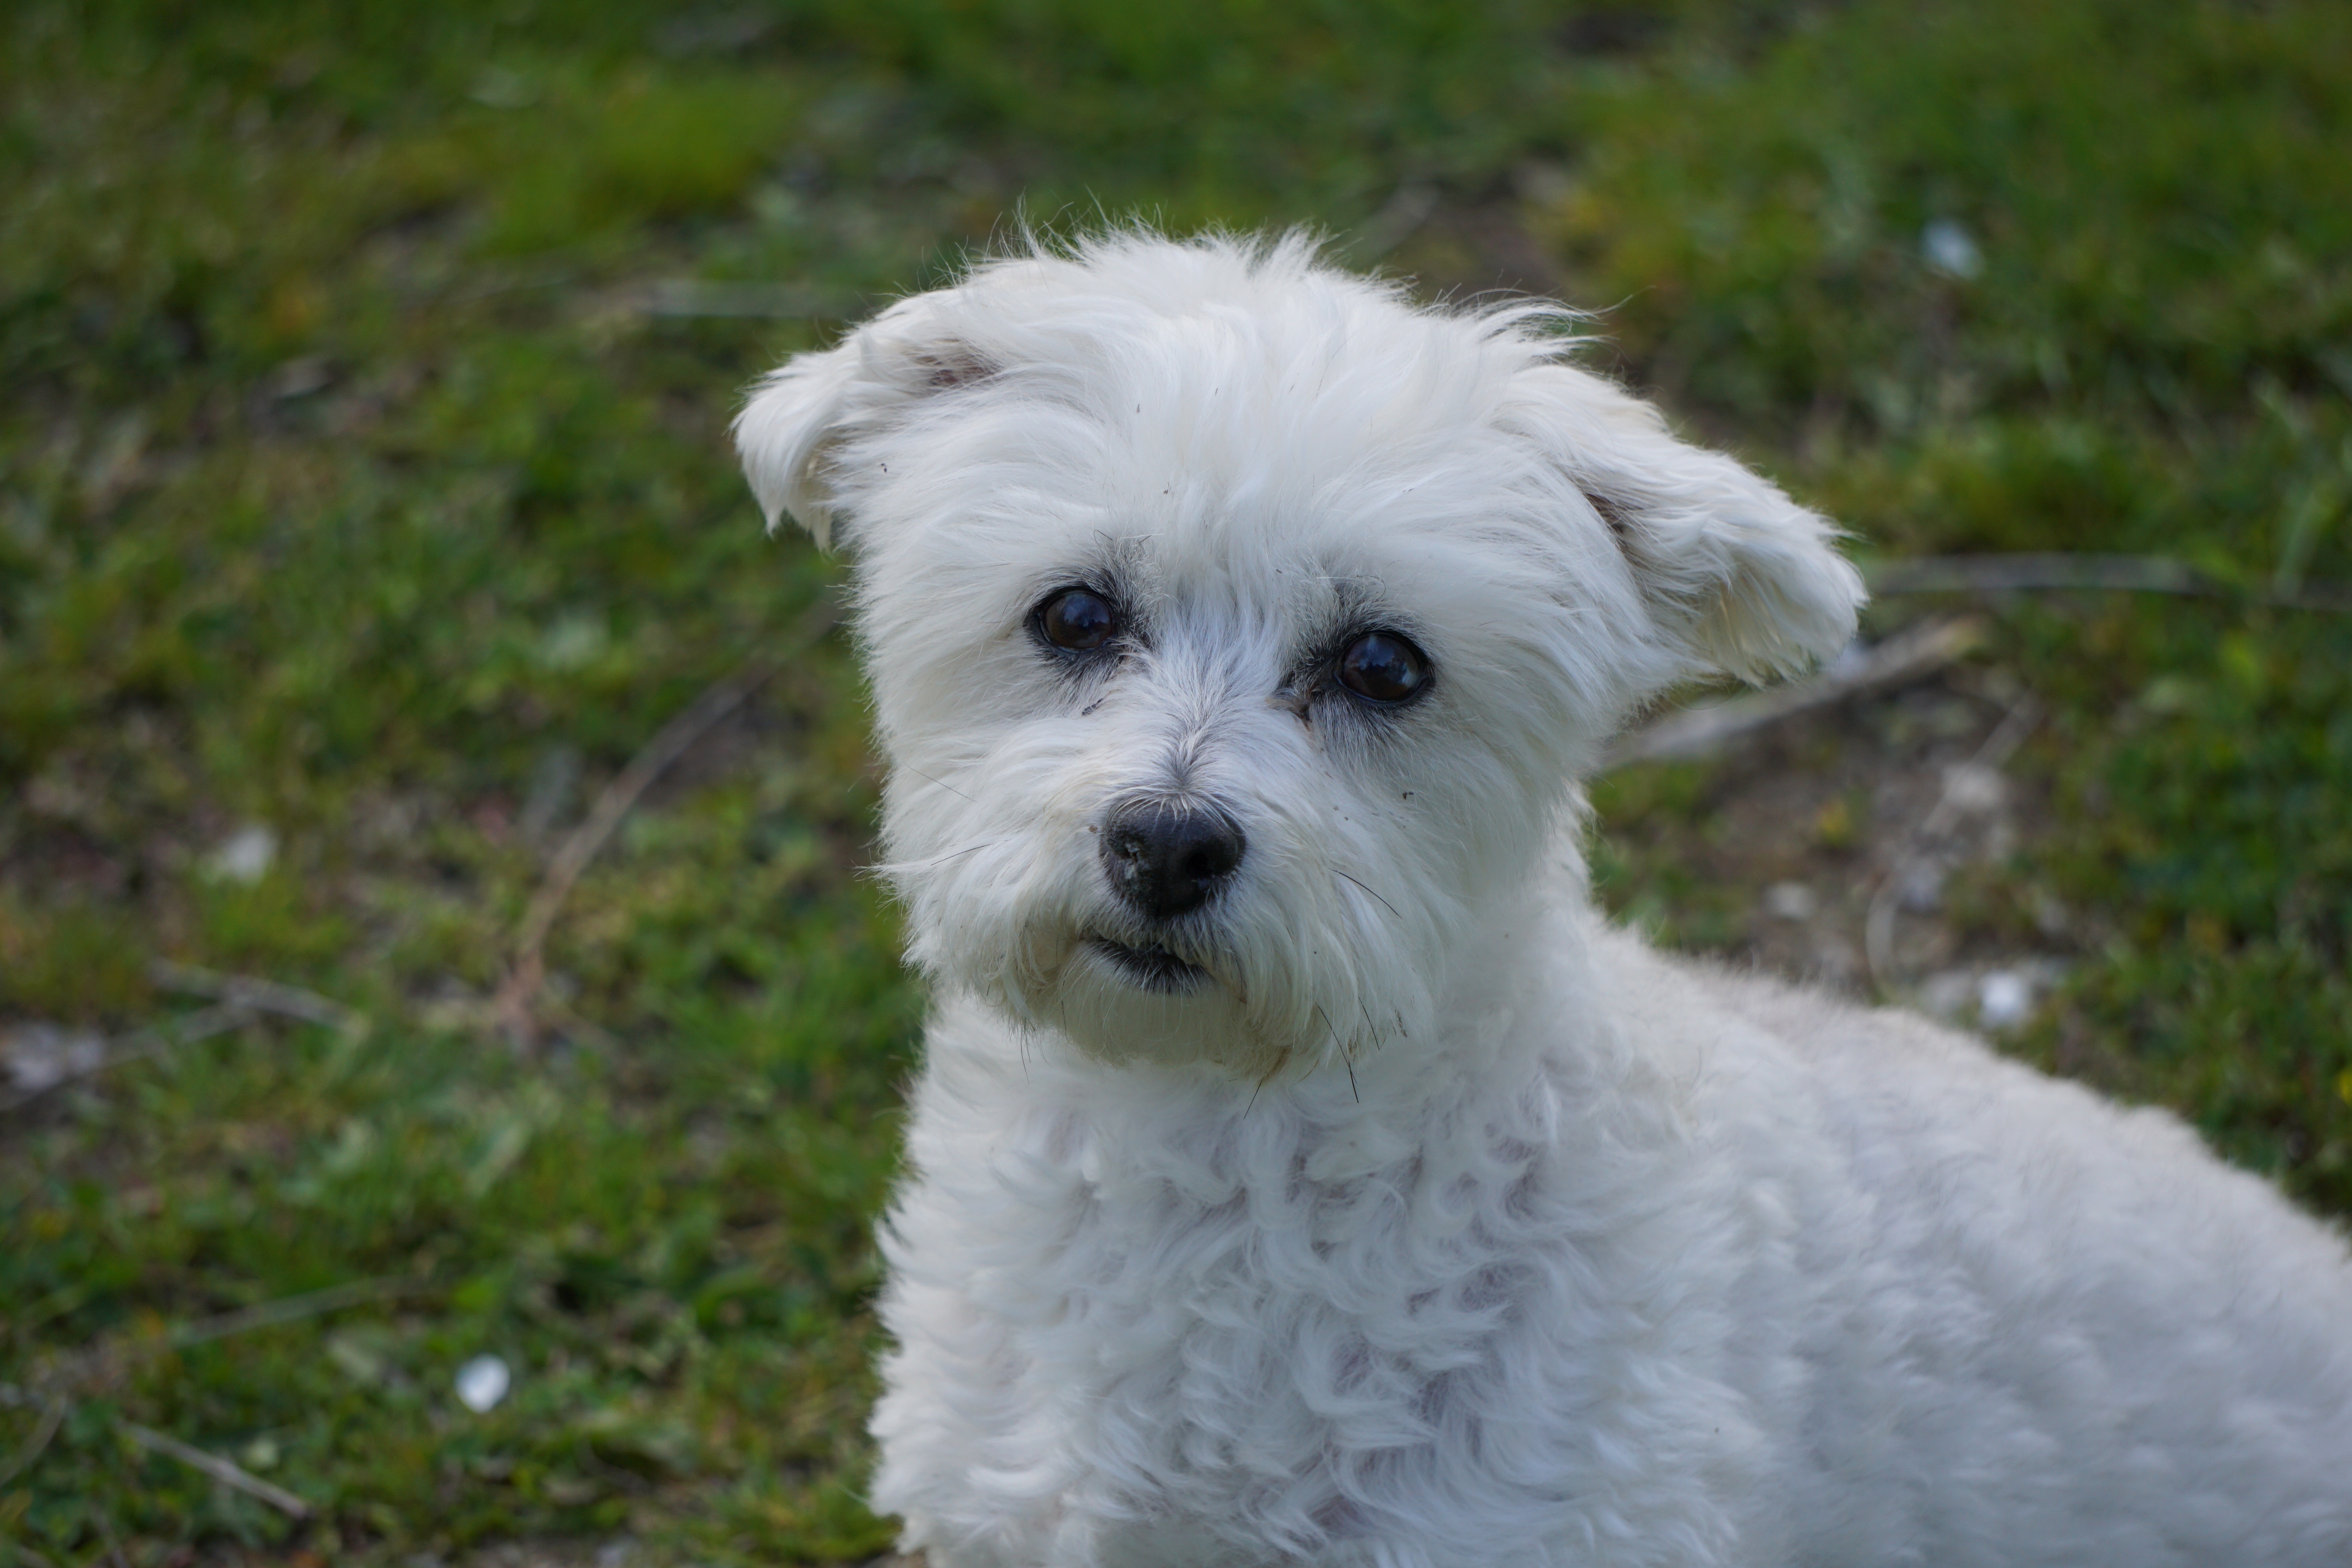
white, dog, cute, canine, pet, mammal, outdoors, face, furry, vertebrate, dog breed, terrier, doggy, maltese, bichon, bichon frise, mutt, pooch, mixed breed, bolognese, coton de tulear, havanese, dog like mammal, carnivoran, west highland white terrier, schnoodle, dandie dinmont terrier, glen of imaal terrier, dog crossbreeds, morkie, bolonka, poodle crossbreed